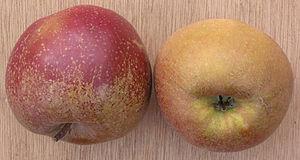
Variété Belle de Boskoop.
La Belle de Boskoop ou Belle de Boscoop est une variété de pomme qui, comme son nom l'indique, est originaire de Boskoop, aussi écrit Boscoop aux Pays-Bas où elle naquit en 1856.